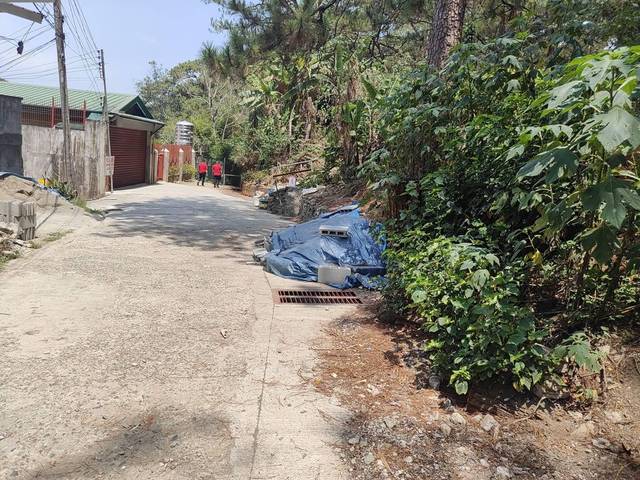
Region: Philippines
Coordinates: 16.397, 120.608